Electoral district of Indooroopilly

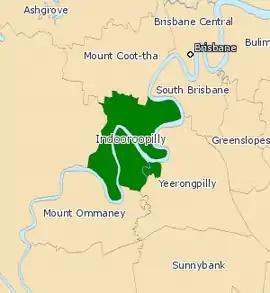
Indooroopilly (2008–2017)

Indooroopilly was an electoral district of the Legislative Assembly in the Australian state of Queensland from 1992 to 2017.